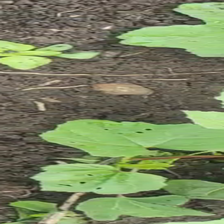
Weed species: Little_Mallow(Malva parviflora)